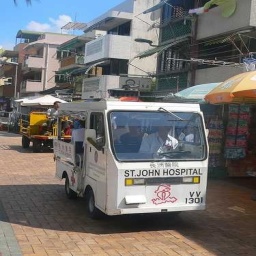
Label: ambulance